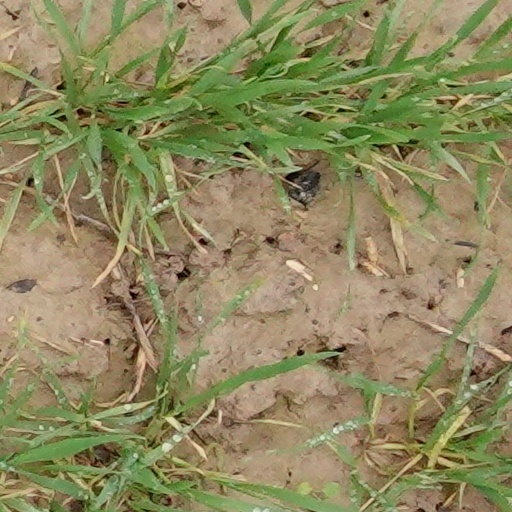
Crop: wheat